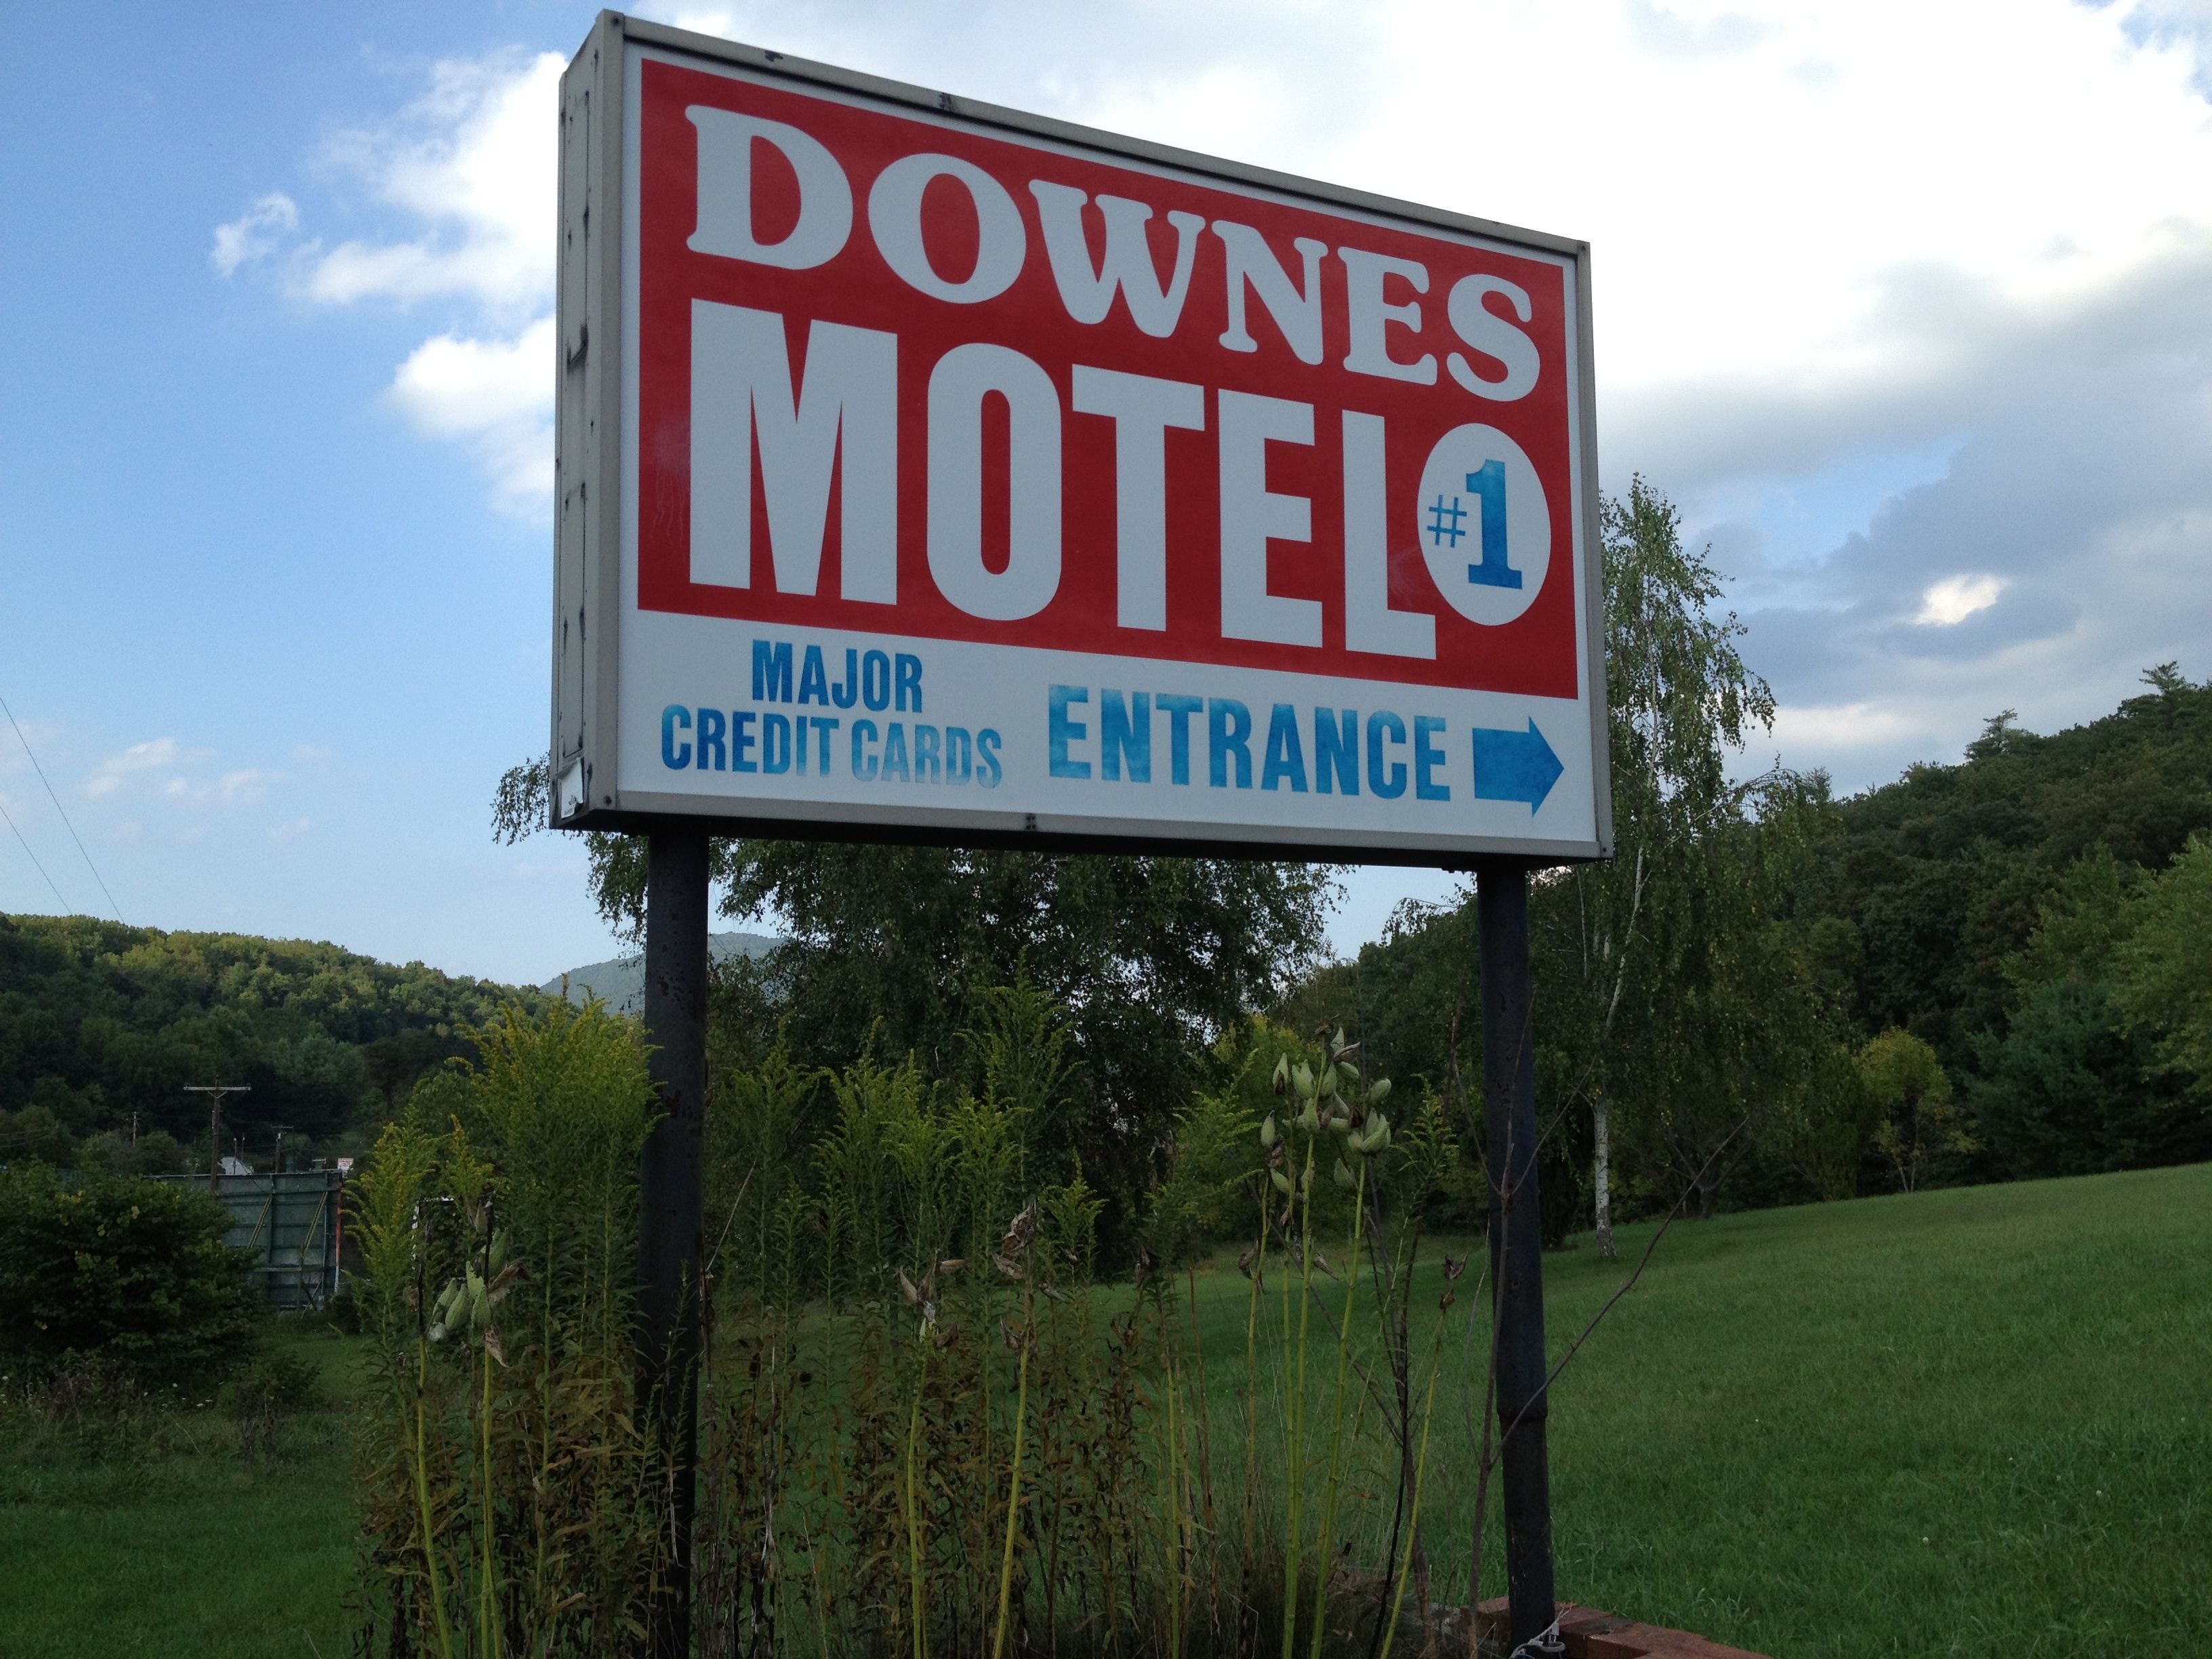
advertising, sign, street sign, signage, road trip, traffic sign